Sissel Vera Pettersen

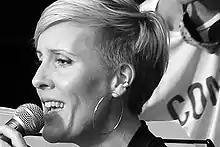
Sissel Vera Pettersen at Aarhus Jazz Festival 2015

Sissel Vera Pettersen (born January 28, 1977, in Oslo, Norway is a Norwegian jazz vocalist, saxophonist and composer, based in Copenhagen, Denmark. She is known for her extended and experimental vocal techniques, often mixed with the use of live electronic processing, and for her collaborations with artists such as Jon Balke, Theo Bleckmann, John Hollenbeck, Lionel Loueke, Chick Corea, Trondheim Jazz Orchestra, Trondheim Voices, Christian Wallumrød, Marc Ducret, Mats Gustafsson, Bo Stief, Marilyn Mazur, Terje Isungset, Nikolaj Hess, Mikkel Ploug and John Tchicai.